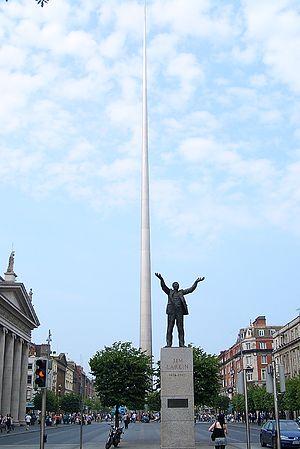
Le Spire de Dublin, officiellement baptisé Monument of Light, est une sculpture en forme d'aiguille haute de cent vingt mètres dont l'extrémité est illuminée. Sa construction s'est achevée le 21 janvier 2003 sur O'Connell Street à Dublin en Irlande. Elle se situe à l'emplacement de l'ancienne colonne Nelson détruite en 1966.